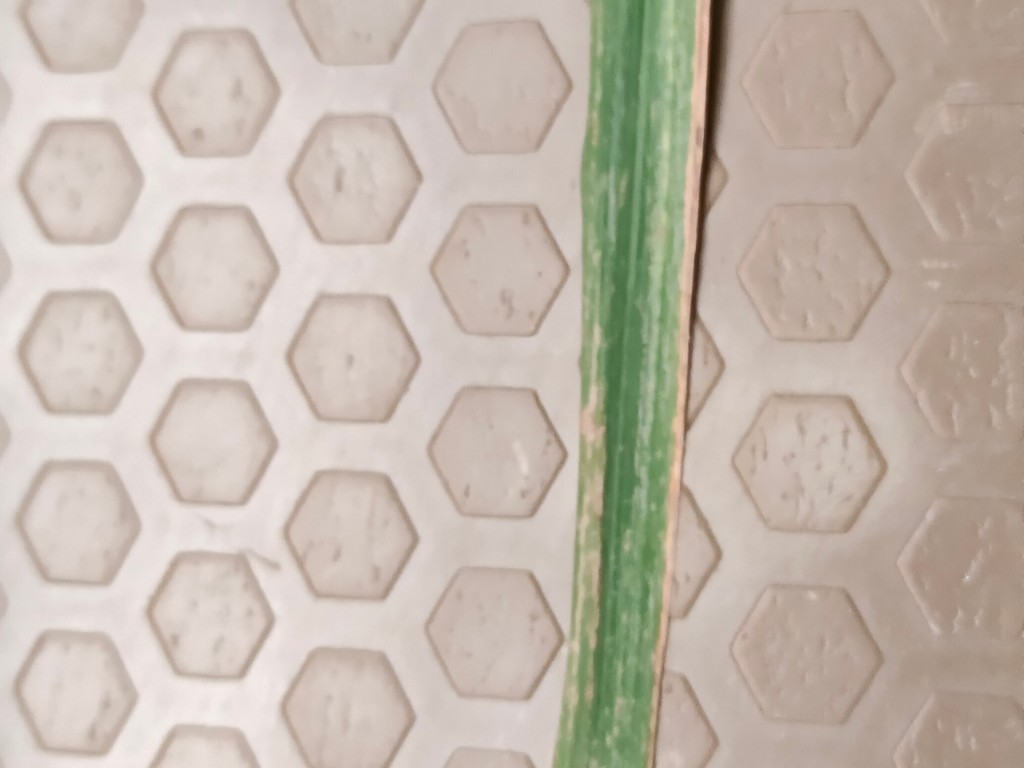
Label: Unhealthy